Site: brandenburg
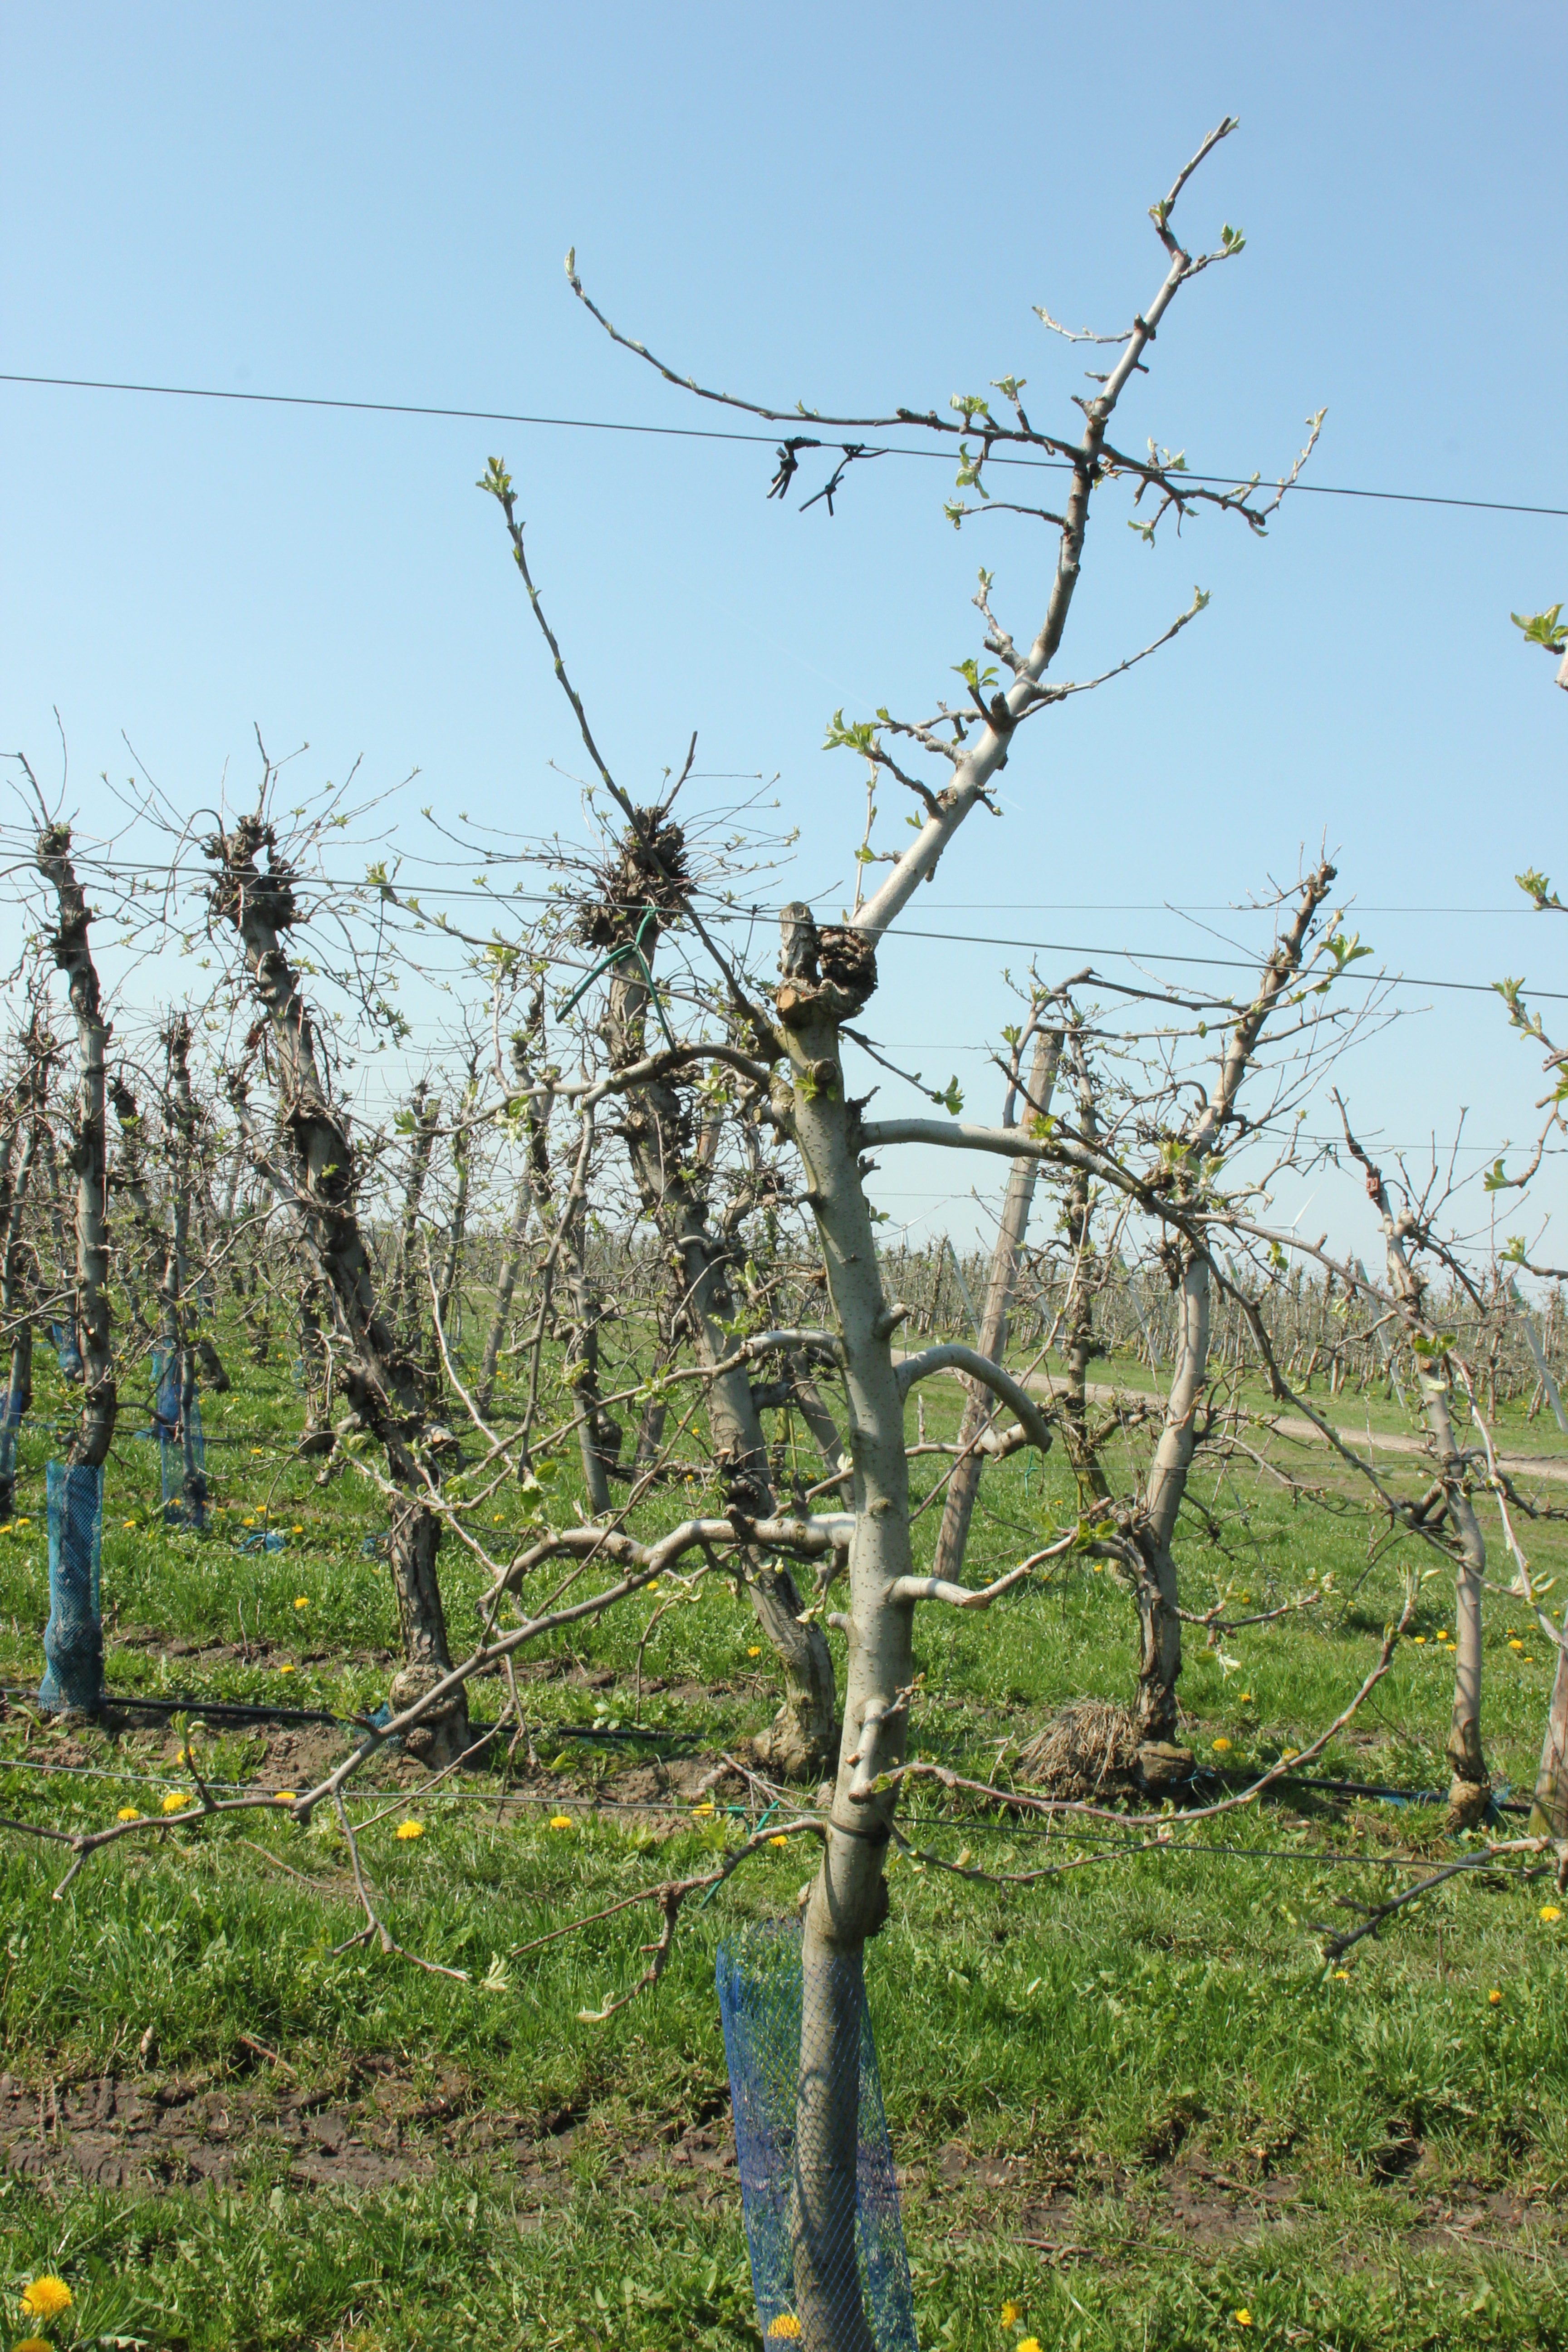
Growth stage (BBCH 56): Inflorescence emergence